Denis Pack

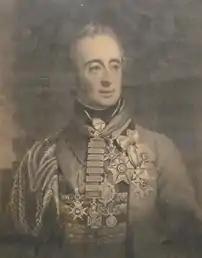
Sir Denis Pack

Major-General Sir Denis Pack (7 October 1775 – 24 July 1823) was a British Army officer who served in the French Revolutionary and Napoleonic Wars.